Beit Aghion

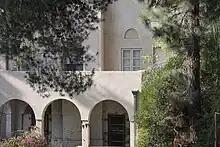
Beit Julius Jacobs, the PM's residence until 1974

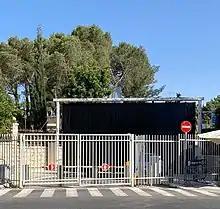
The black curtain on Balfour Street in Jerusalem, which hides the entrance to the prime minister's residence

Beit Aghion ("Aghion House"), also known as Beit Rosh HaMemshala (lit. "House of the prime minister") or metonymously as Balfour, is the official residence of the prime minister of Israel. It is located at 9 Smolenskin Street, on the corner of Balfour Street in the upscale central Jerusalem neighborhood of Rehavia.